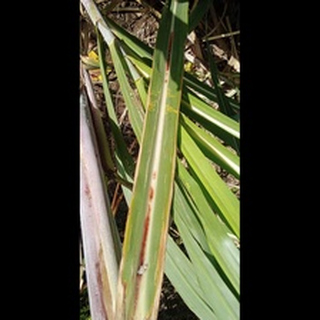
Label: sugarcane_red_rot